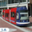
Label: streetcar